1st Searchlight Regiment, Royal Artillery

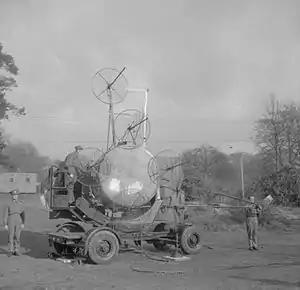
150 cm Searchlight with AA Radar No 2 SLC

Apart from occasional air raid alarms, there was little activity during the winter of 1939–40 (the Phoney War). The battalion officially became 1st Searchlight Battalion, RE, on 17 December 1939. and then 1st Searchlight Regiment, RA, on 15 January 1940.